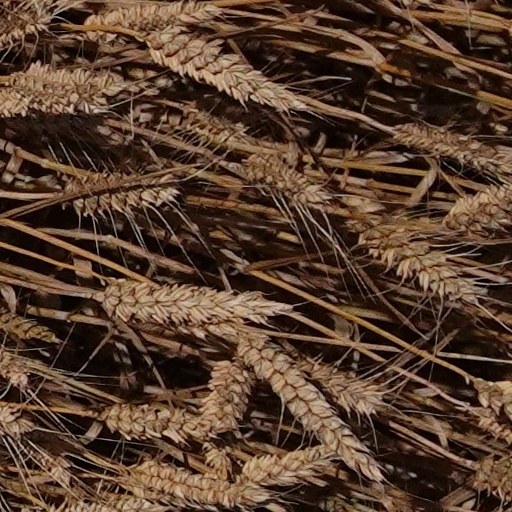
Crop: wheat